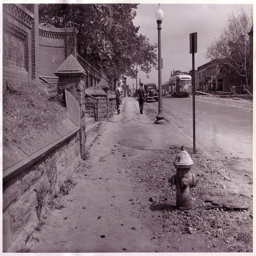
A photo of the past where two men walk down a road
a hydrant is sitting outside in the dirt
A fire hydrant sitting on the side of a road.
We are looking at an old photo of a rundown street.
Their is people walking towards the bus stop